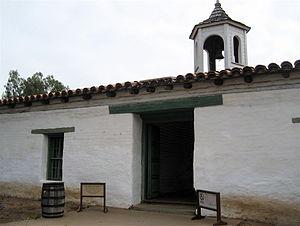
Le parc historique d'État d'Old Town San Diego est un parc d'État situé à Old Town, à San Diego en Californie. Il préserve la vieille ville de San Diego qui est située au nord-ouest de l'actuel centre-ville.
La Casa de Estudillo ou Estudillo House est un bâtiment en adobe du parc historique d'État d'Old Town San Diego, à San Diego, en Californie, aux États-Unis. La Casa de Estudillo était considérée à son apogée comme l'une des plus belles maisons en Haute-Californie.